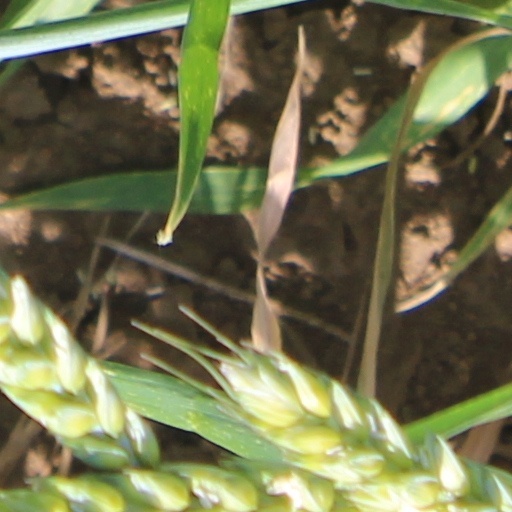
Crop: wheat